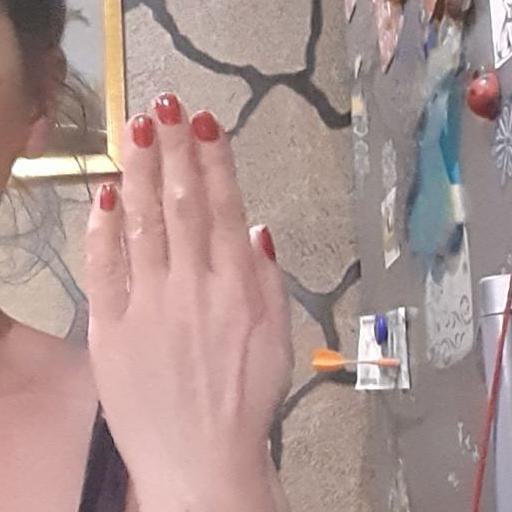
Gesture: stop_inverted